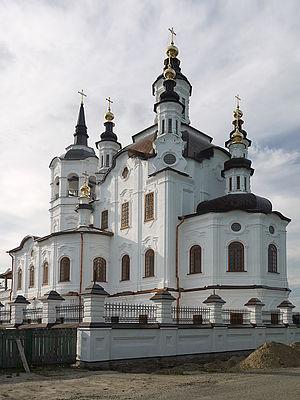
Le Baroque sibérien est le terme le plus fréquemment utilisé pour désigner les édifices religieux de style baroque du XVIIIᵉ siècle de Sibérie. En 1803, on dénombrait en Sibérie 115 églises construites en pierre. La grande majorité d'entre elles appartenait, quant à leur style, à une variante provinciale du baroque russe, avec des influences provenant du baroque ukrainien et dans certains cas des décors du bouddhisme tibétain. Un grand nombre d'édifices se retrouvent dans les villes d'Irkoutsk, de Tobolsk et de Tomsk et de Tioumen. Les intérieurs originaux qui ont subsisté sont rares et ne se trouvent pratiquement qu'à Irkoutsk, dans l'Église de l'Élévation de la Croix d'Irkoutsk.
L'église Zakharie et Élisabeth est un édifice religieux orthodoxe de style baroque sibérien, construit entre 1758 et 1776 dans la ville de Tobolsk en Sibérie occidentale.